Ustad Hotel

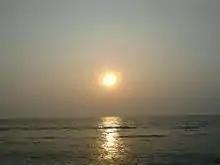
Sun setting over Calicut beach. A large part of the film takes place on the beach at Calicut.

Food and its nuances becomes a central character in the film and act as a catalyst of personal transformation. There are many references to Malabari cuisine, including long sequences of cooking, of main characters enjoying cooking and of actors talking about food. In one of the scenes, the obsession with a good cup of "Suleimani" (black tea) and the paraphernalia that surrounds it is shown. When asked about the origins of this story, Anjali Menon replied, "I am a complete foodie and I believe that every time we consume something we must give it full attention to enjoy every flavor. That is the root of the story. Distinct flavors of tea, sweetness and sourness come together in a "Suleimani" creating a blend of experience that stimulates usquite like romance, I think."